Niki Zimling

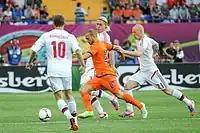
Zimling attempted to chase a ball from Wesley Sneijder during a match between Denmark and Netherlands in the UEFA Euro 2012 campaign.

On 12 November 2006, Zimling was called up to the Denmark squad for the first time, but withdrew due to injury. On 11 November 2010, after two and a half years waiting, he returned to the Denmark national team in a friendly against Czech Republic, earning his second match for the national team. Zimling made his first appearance for Denmark in two years against Czech Republic on 17 November 2010, coming on as a 69th-minute substitute, in a 0–0 draw. He was called up again when Denmark had to face Iceland, and played from the beginning because Christian Poulsen was in lack of match fitness. Zimling made his first start for the national team against Iceland on 4 June 2011, playing the whole game, in a 2–0 win. He played the rest of the qualification alongside his childhood friend William Kvist on the Danish midfield, as Denmark qualified for the UEFA Euro 2012.